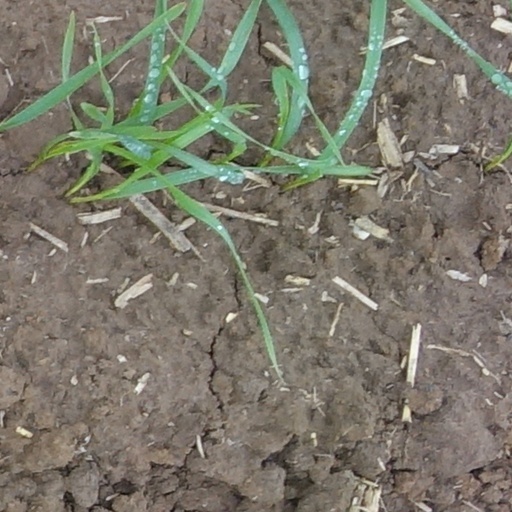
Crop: wheat